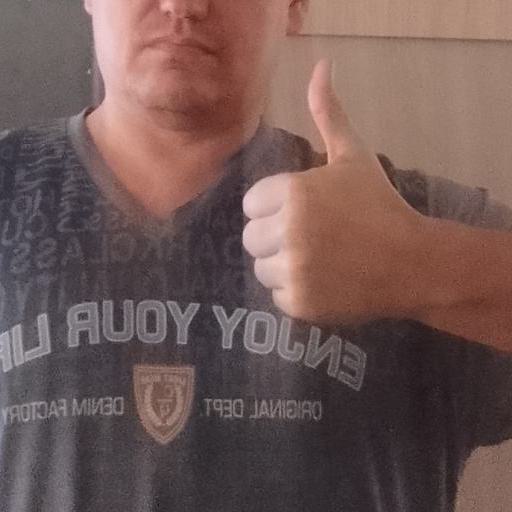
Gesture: like